Dickie Roberts: Former Child Star

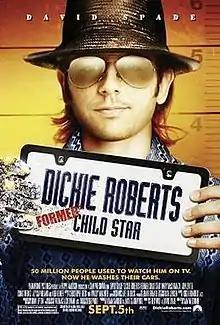
Theatrical release poster

Dickie Roberts: Former Child Star is a 2003 American comedy film directed by Sam Weisman and starring David Spade (who also co-wrote the film with Fred Wolf), Mary McCormack, Jon Lovitz, Craig Bierko, Alyssa Milano, and Rob Reiner.